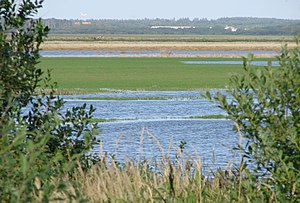
Filsø / Udvikling i søen siden 2012
Filsø under gendannelse, set fra sydvest
Filsø eller Fiilsø er en ca. 915 ha stor sø i Sydvestjylland, sydøst for Henne Strand og syd for Henne Kirkeby, i den tidligere Blåbjerg Kommune, nu Varde Kommune. Søen er delt i to hovedsøer: Mellemsøen i midten og Søndersøen mod syd. I Mellemsøen findes holmene Storeholm, Gåseholm, Povlspold og Brasenholm. I Søndersøen Hjorteholm, Aagesholm, Traneholm og Lille Traneholm. Til søen regnes dog sommetider også den 70 ha store Fidde Sø mod nordøst, der tidligere var en del af søen og indtil 2012 bar søens navn.